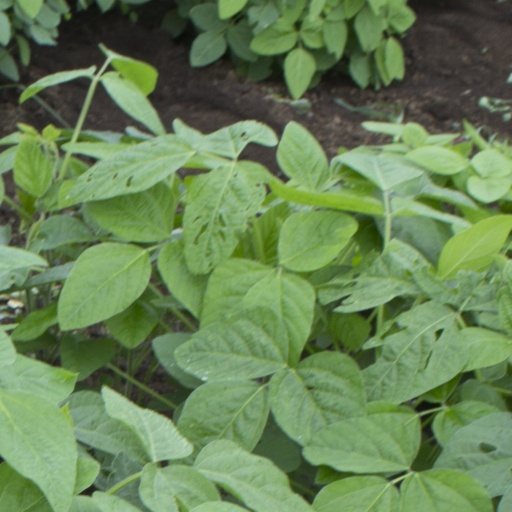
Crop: soybean